Robin Ventura

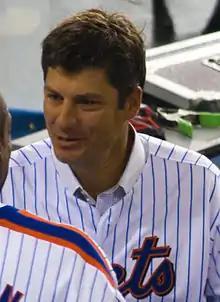
Ventura at the last game at Shea Stadium in 2008

Ventura's 1997 ankle injury—a compound fracture and dislocation—also affected his leg muscles, which began to atrophy following the accident. Full strength in his leg never returned, and the daily pain from his ankle and leg contributed to Ventura's decision to retire from baseball. After retirement, Ventura limped badly and was forced to walk with a cane regularly. On November 18, 2005, Ventura underwent an ankle allograft. Following the surgery and rehabilitation, he now walks without pain and without a limp. He returned to Shea Stadium for the final game on September 28, 2008, for the closing ceremonies with ex-teammates Edgardo Alfonzo, John Franco, Todd Zeile and Mike Piazza.